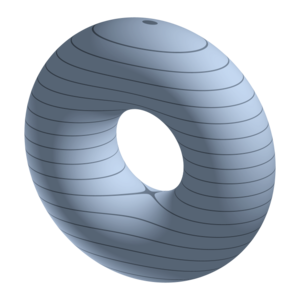
En mathématiques, et plus précisément en topologie différentielle, la théorie de Morse désigne un ensemble de techniques et de méthodes mises en place durant la seconde moitié du XXᵉ siècle, permettant d'étudier la topologie d'une variété différentielle en analysant les lignes de niveau d'une fonction définie sur cette variété. Le premier résultat d'importance est le lemme de Morse, qui donne le lien entre points critiques d'une fonction suffisamment générale et modification de la topologie de la variété. L'homologie de Morse systématise cette approche. Parmi les résultats les plus remarquables de la théorie de Morse doivent être mentionnés les inégalités de Morse, et le théorème du h-cobordisme.